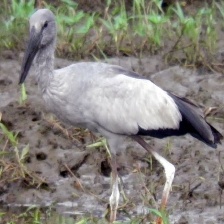
Species: ASIAN OPENBILL STORK
Scientific name: ANASTOMUS OSCITANS
ImageNet parent category: white_stork